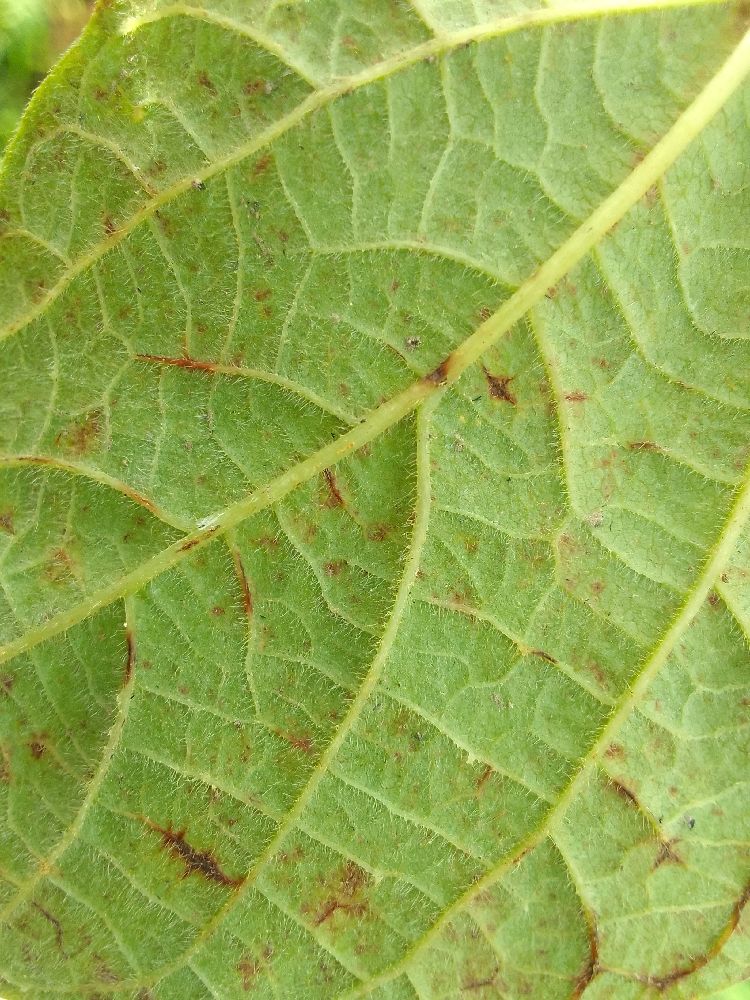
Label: anthracnose